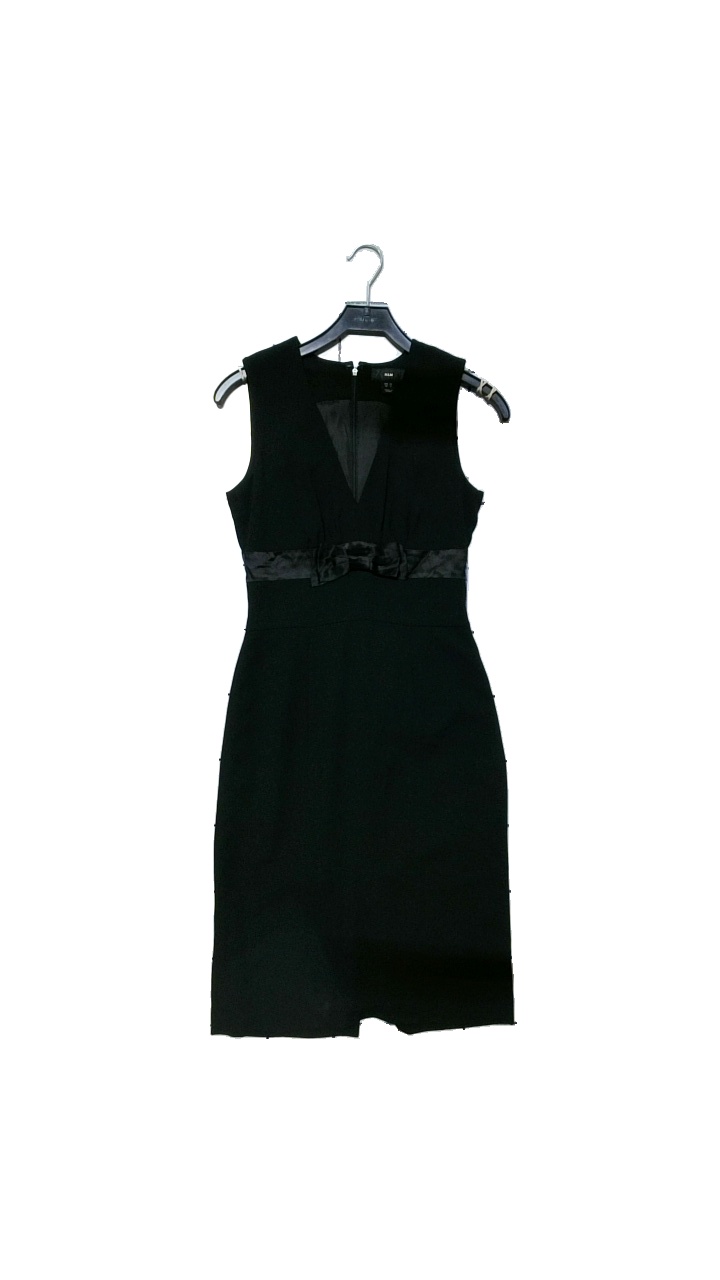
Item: Dress (Ladies)
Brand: H&m
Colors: Black
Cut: Regular
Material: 100%Polyester
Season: All
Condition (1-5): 4
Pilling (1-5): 4
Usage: Reuse
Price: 100-150